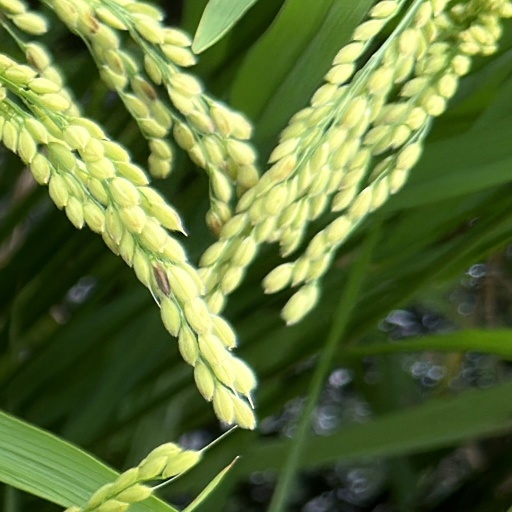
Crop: rice